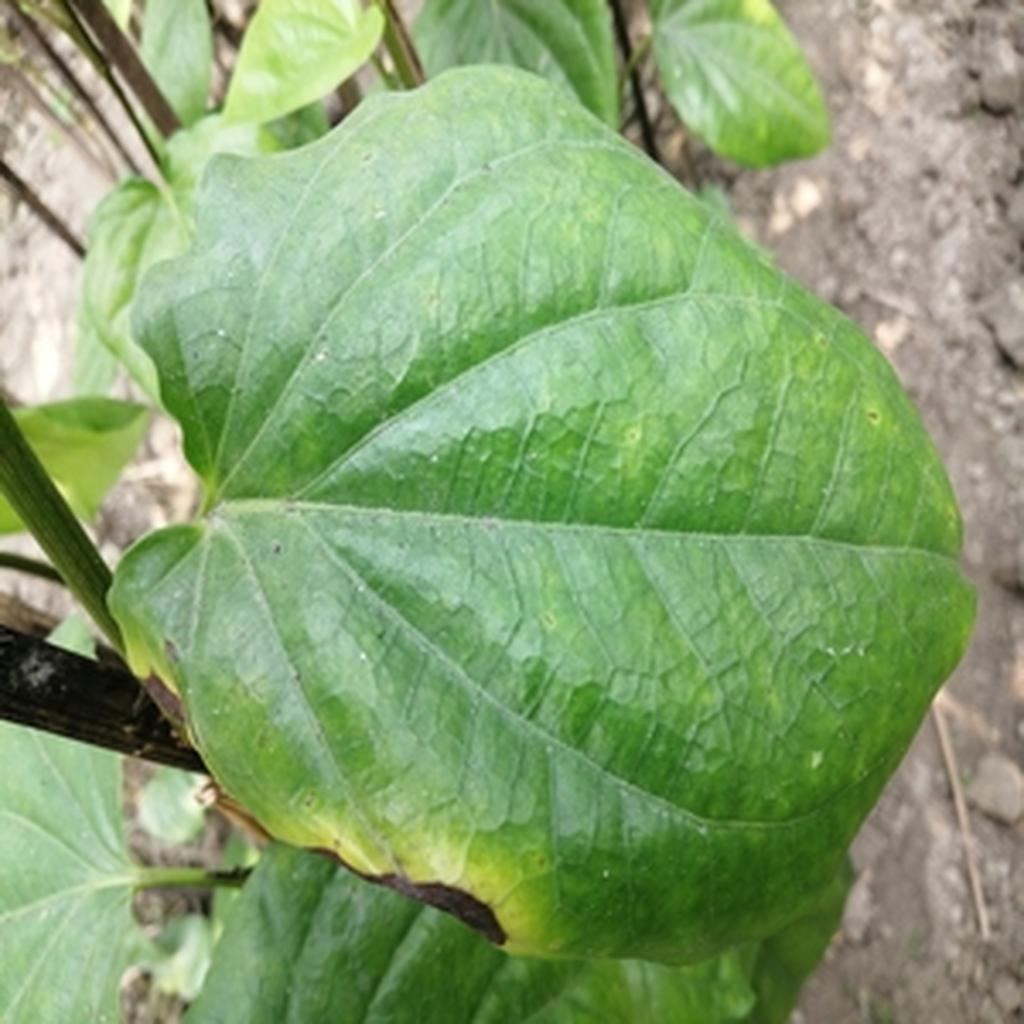
Label: Leaf_Rot